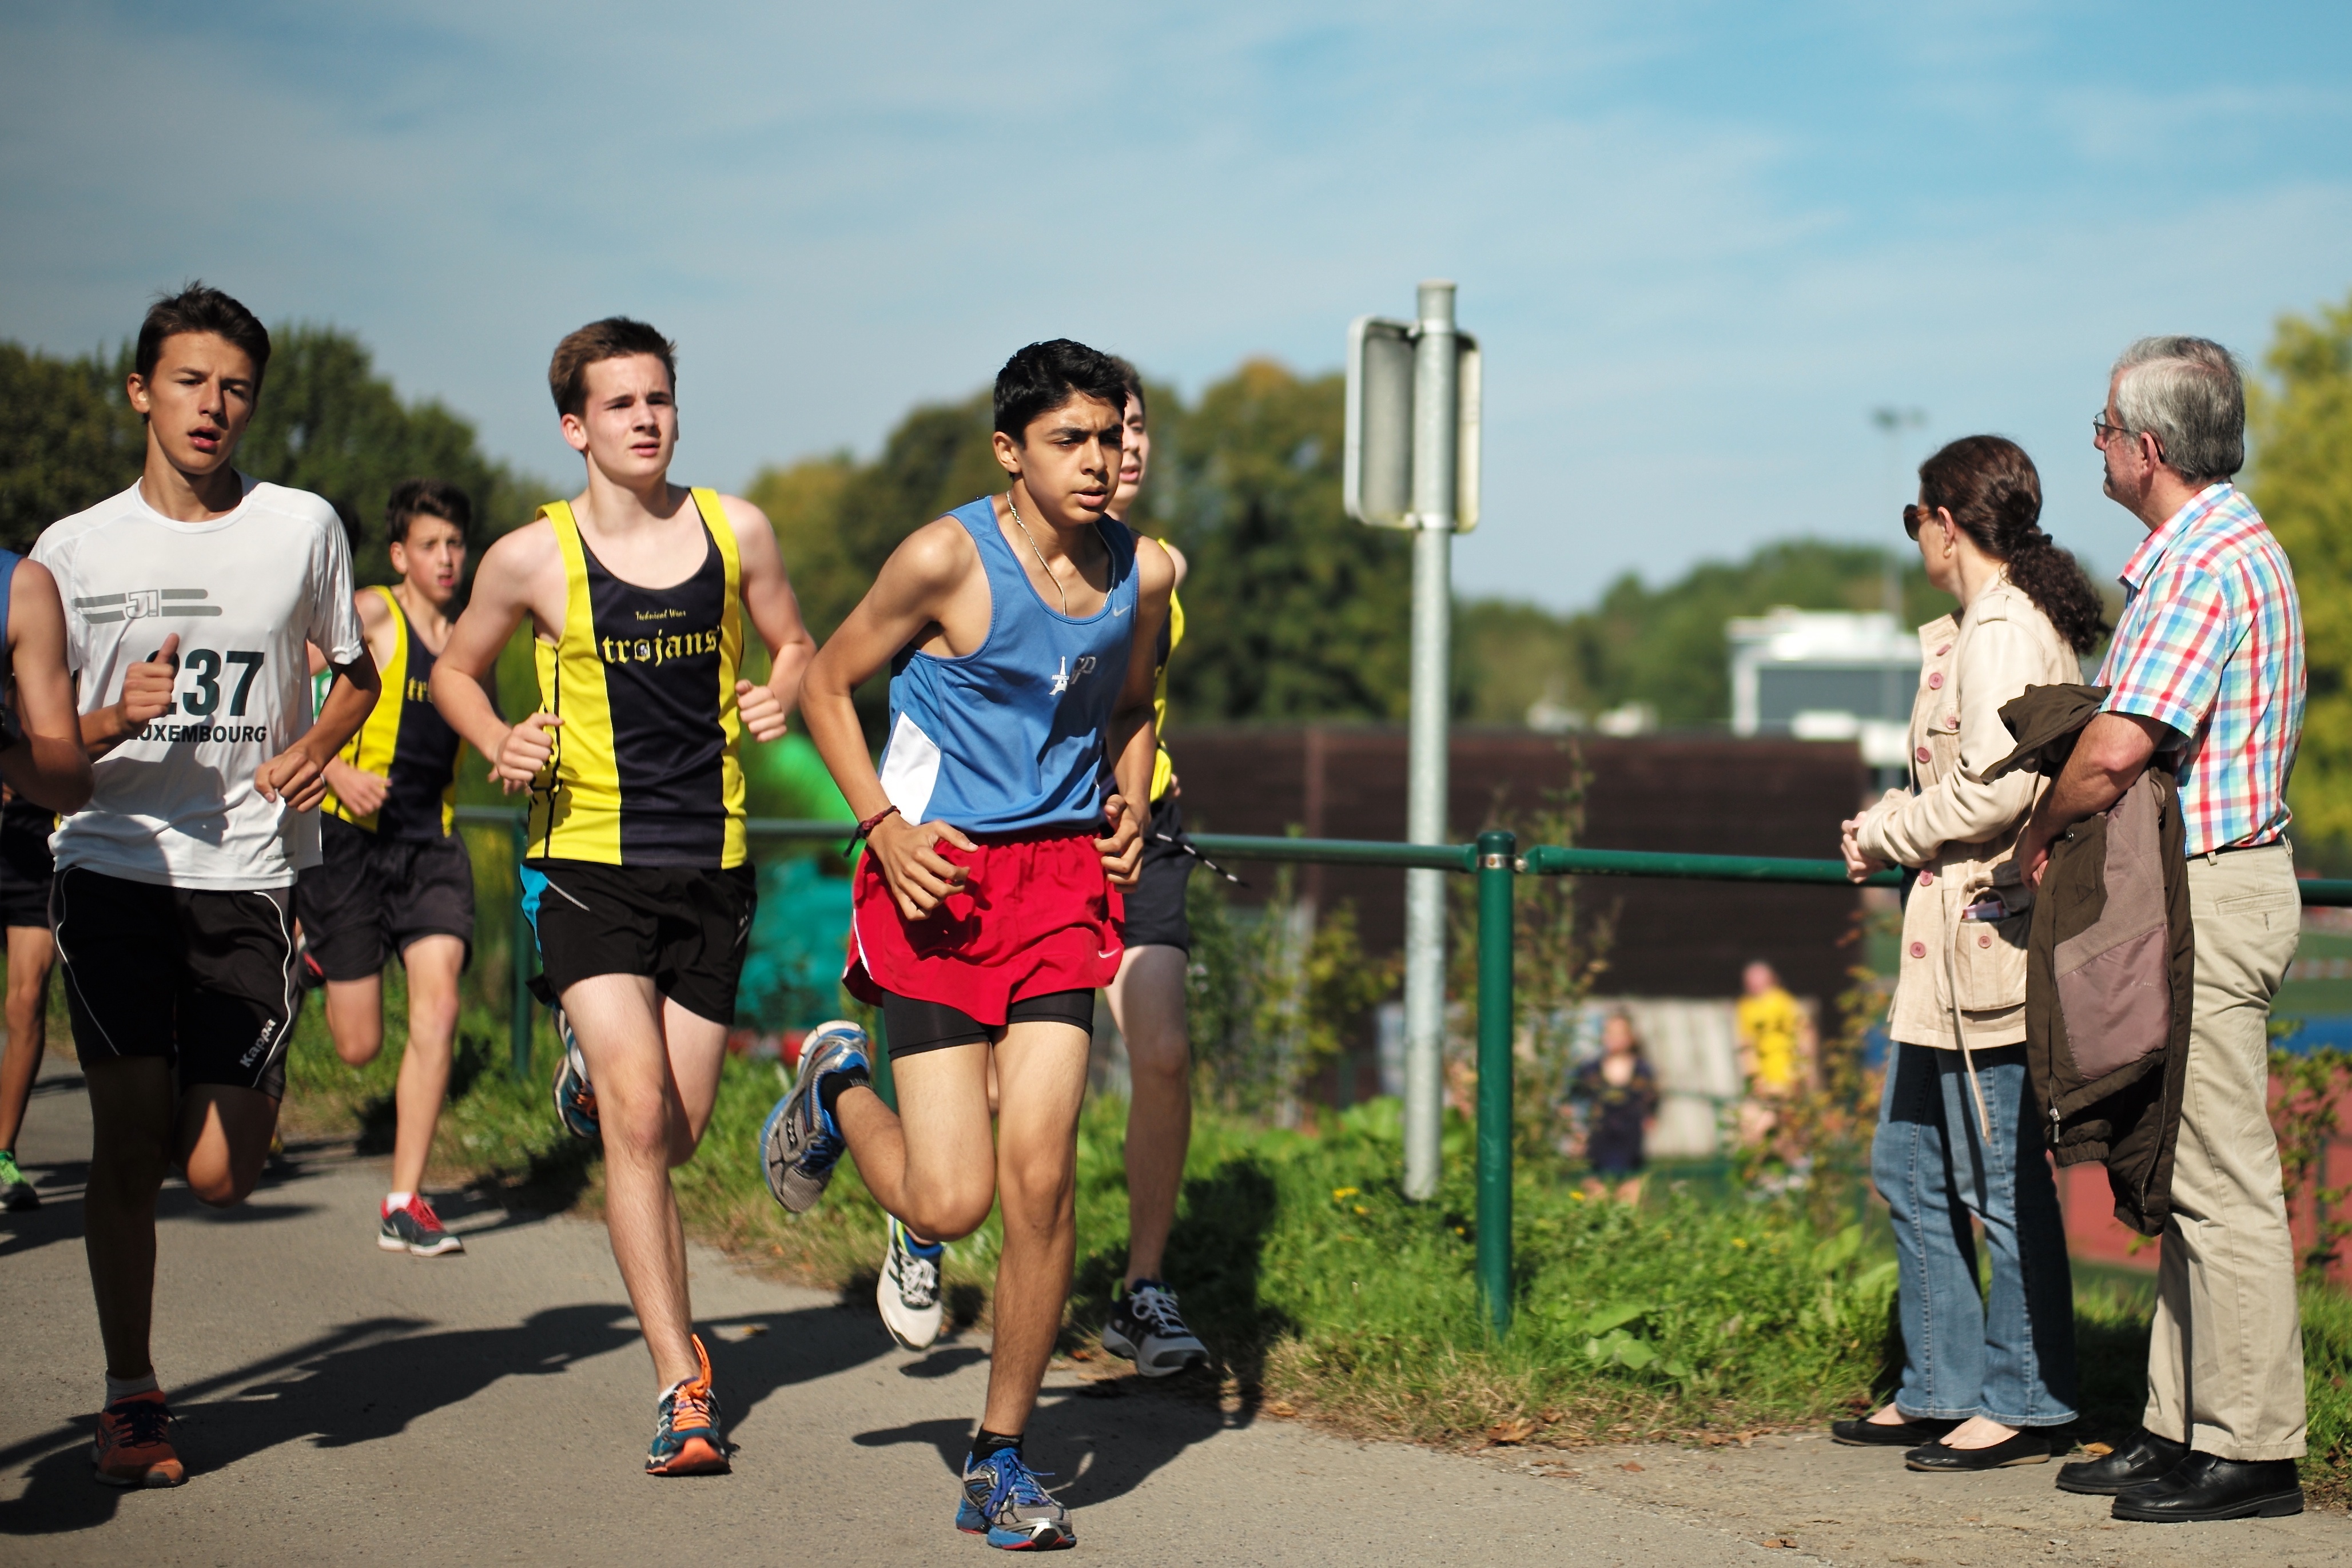
person, bokeh, running, run, country, recreation, europe, cross, ash, belgium, race, competition, hague, brussels, marathon, m, american, team, sports, boys, 50, school, runners, filter, nd, endurance, leica, 240, summilux, varsity, athletics, meet, xc, isb, juniorvarsity, physical exercise, outdoor recreation, human action, endurance sports, ultramarathon, duathlon, track and field athletics, long distance running, half marathon